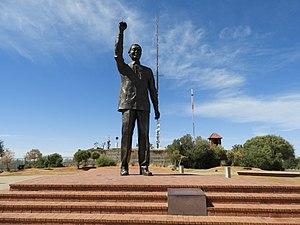
Bloemfontein est une ville d'Afrique du Sud et traditionnellement la capitale judiciaire du pays depuis 1910 jusqu'à l'instauration de la Cour constitutionnelle d'Afrique du Sud, à Johannesbourg. Elle fut également la capitale de la république boer de l'État libre d'Orange de 1854 à 1902, celle de la colonie de la rivière Orange de 1902 à 1910 puis le chef-lieu de la province de l'état libre d'Orange au sein du dominion de l'union de l'Afrique du Sud et de la république d'Afrique du Sud.